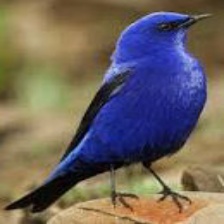
Species: GRANDALA
Scientific name: GRANDALA COELICOLOR